Who's Been Sleeping with Kat?

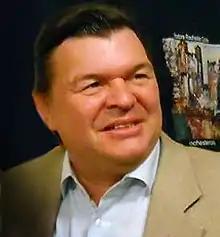
Jamie Foreman, who plays Derek Branning.

Derek is described by "Inside Soap" as "a man who doesn't take no for an answer", "dangerous and edgy" and "the exact opposite of poor Alfie." The magazine said that if Derek chose to have an affair with Kat, he could end up back in prison if Alfie found out and would be taken away from his daughter Alice Branning (Jasmyn Banks). They later said that Derek had previously declared that he and Kat were "two peas in a pod", which would "make her very appealing to an egotist like Derek!" They said that "sparks would fly if Derek and Kat hooked up. He's got that dangerous edge that Kat loves, but Alfie lacks! And we all know that Derek's a man who's used to getting what he wants—every time..." "Soaplife" said that Derek is part of every other storyline and actor Foreman's contract was extended, so the chances of it being Derek are high, but they did not want it to be Derek. However, they later said they thought it would be Derek, as love is not Kat's motivation (ruling out Jack), and Derek is the only one who would not be cheating on a partner, saying the others "would have to cheat on their other half [...] for no better reason than Kat has to cheat on Alfie (ie. none). And that would be too far-fetched." They said Derek would probably enjoy the danger of being caught out by Alfie, and continued to rule out the other suspects, maintaining that they have seen nothing to change their minds that it is Derek. "All About Soap" wondered if Derek would have the time and inclination to woo Kat as he is struggling to bond with his children Alice and Joey Branning (David Witts), and opined that he would, and the fact that "he's just the wrong side of dodgy, [he's] right up Kat's street. Walford's creepiest couple could be on the cards!" They made him their joint third favourite for the affair, along with Ray, and later said that an affair between Kat and Derek would be "very believable" but "more than a little bit gross", noting that Derek is on a power trip and Kat loves to be dominated and as there is more to the affair than physical attraction, there would be a "strong chance" it would be Derek. Julie Emery of "Heat" said of the affair, "Our money's on Derek. What a couple they'd make..."